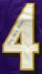
Number: 4